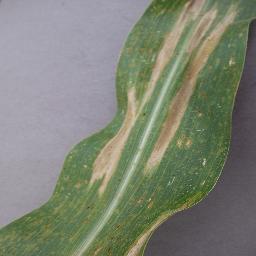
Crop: corn
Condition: (maize)_northern_blight